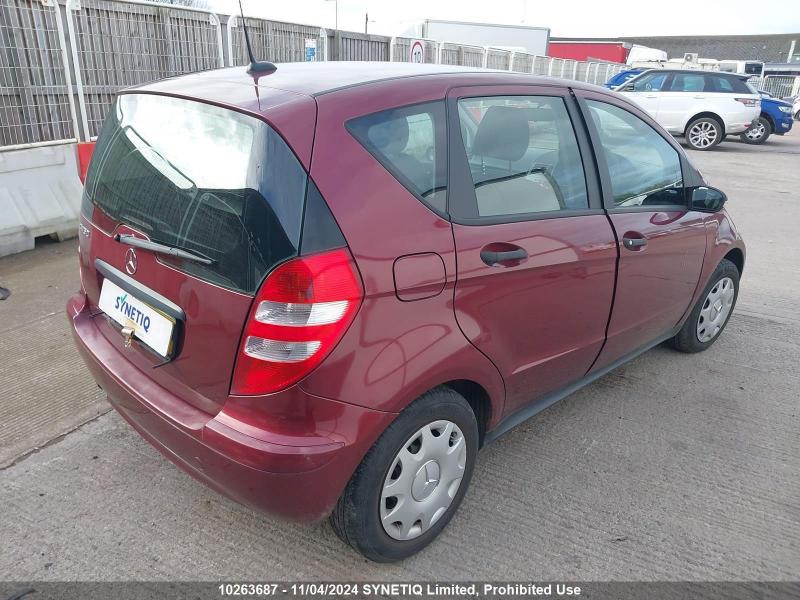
Aucun dommage détecté.
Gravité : aucun